Ghiberti (crater)

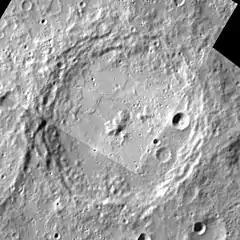
MESSENGER NAC mosaic

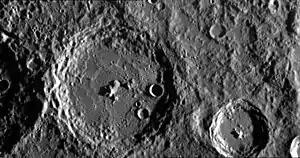
Another MESSENGER NAC mosaic

Ghiberti is a crater on Mercury, with a diameter of 110 kilometers. Its name, Ghiberti, was adopted by the International Astronomical Union (IAU) in 1976; after the Italian sculptor Lorenzo Ghiberti (1378-1455).